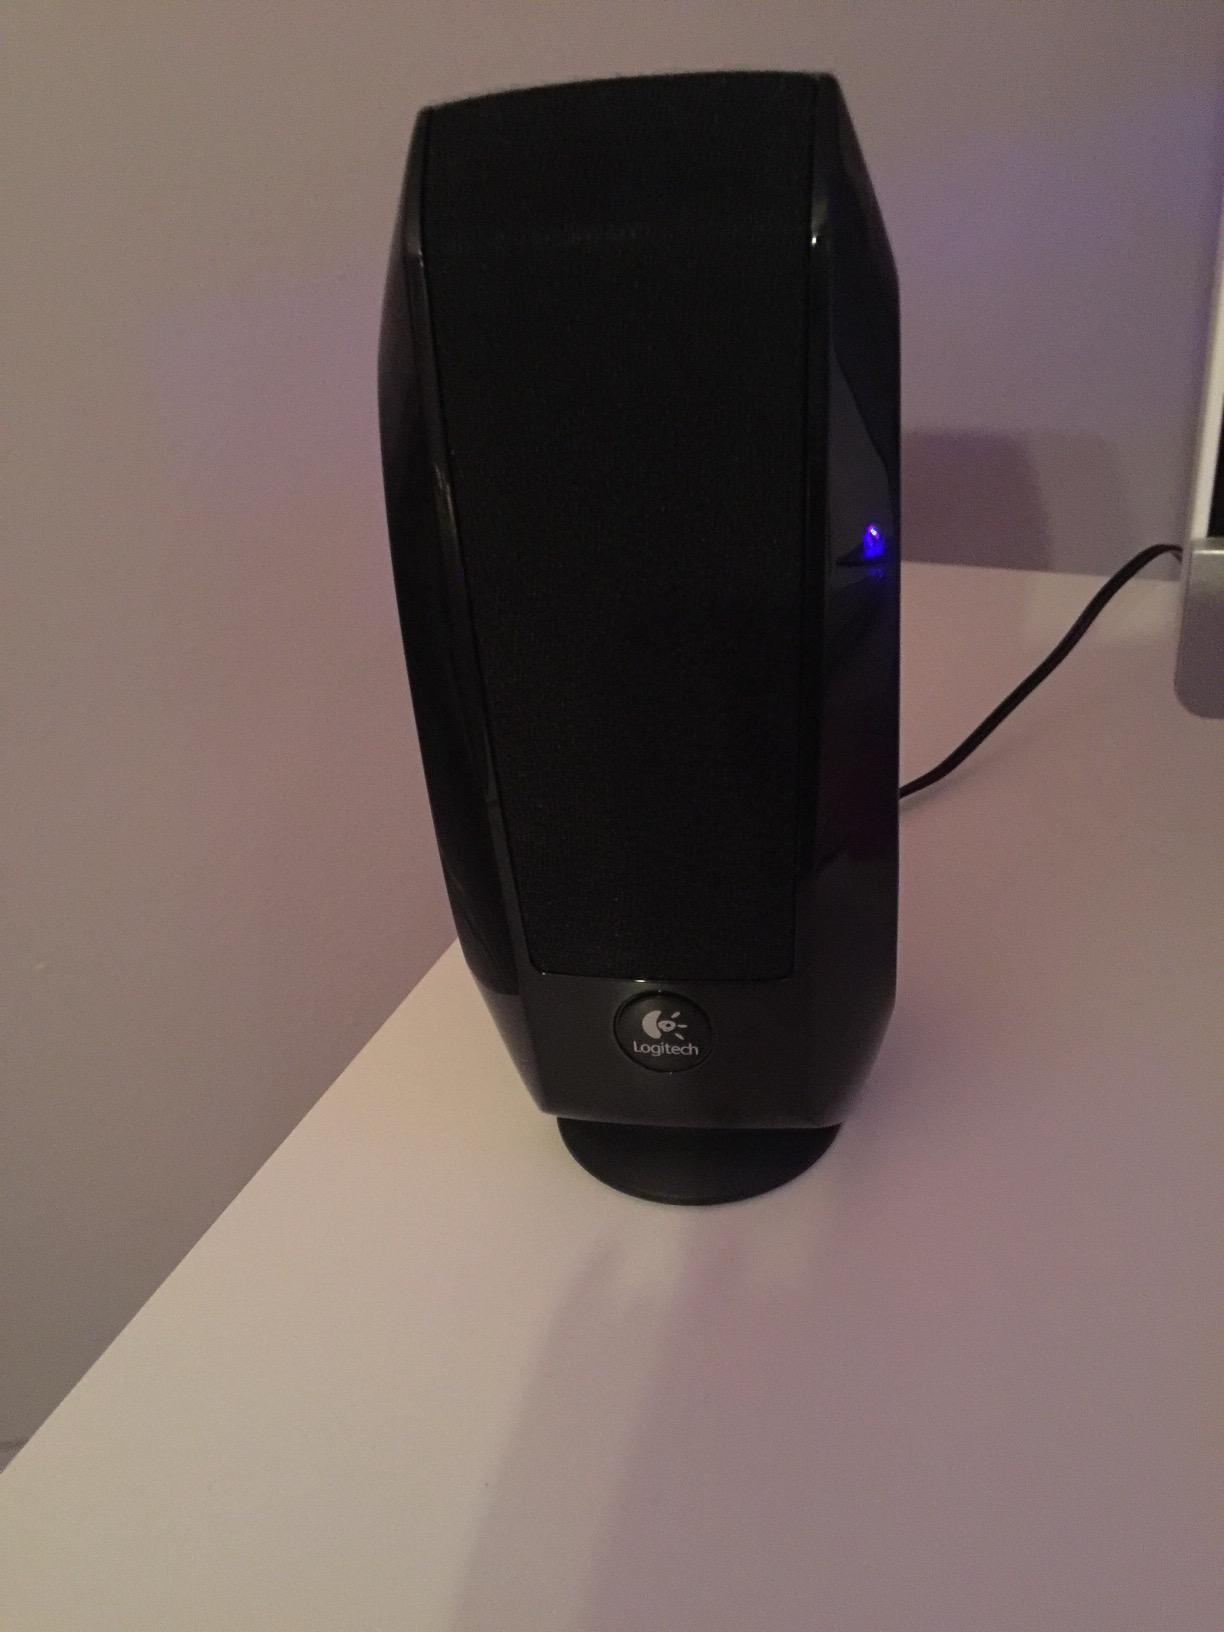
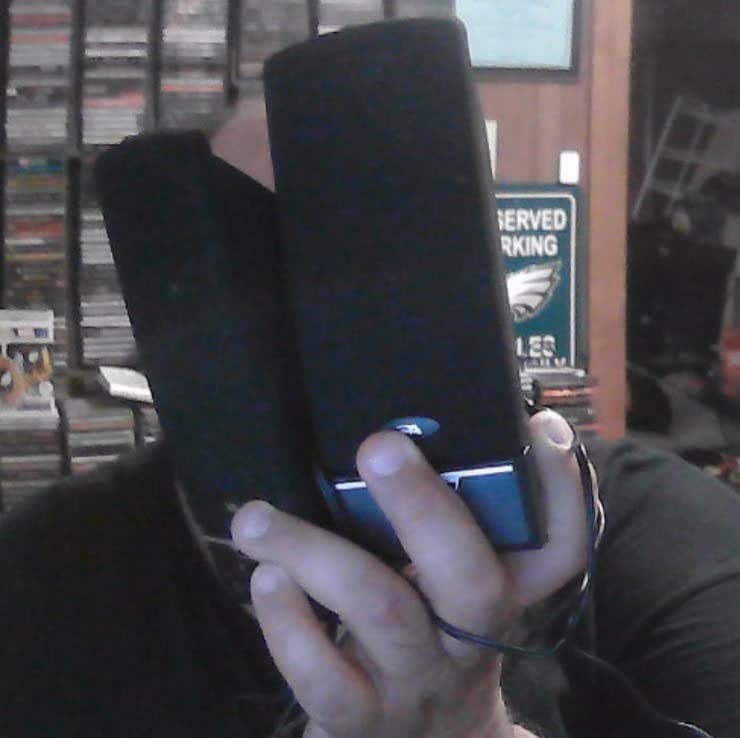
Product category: speaker
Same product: no